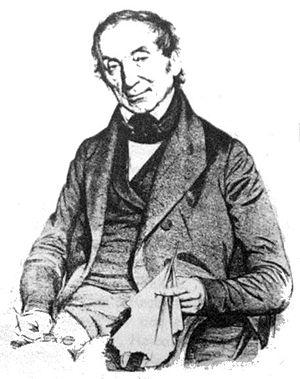
Nathaniel Wallich, né le 28 janvier 1786 à Copenhague et décédé le 28 avril 1854 à Londres, est un botaniste danois qui fit sa carrière en Inde, d'abord à Serampore, puis au service de la Compagnie anglaise des Indes orientales, à Calcutta.